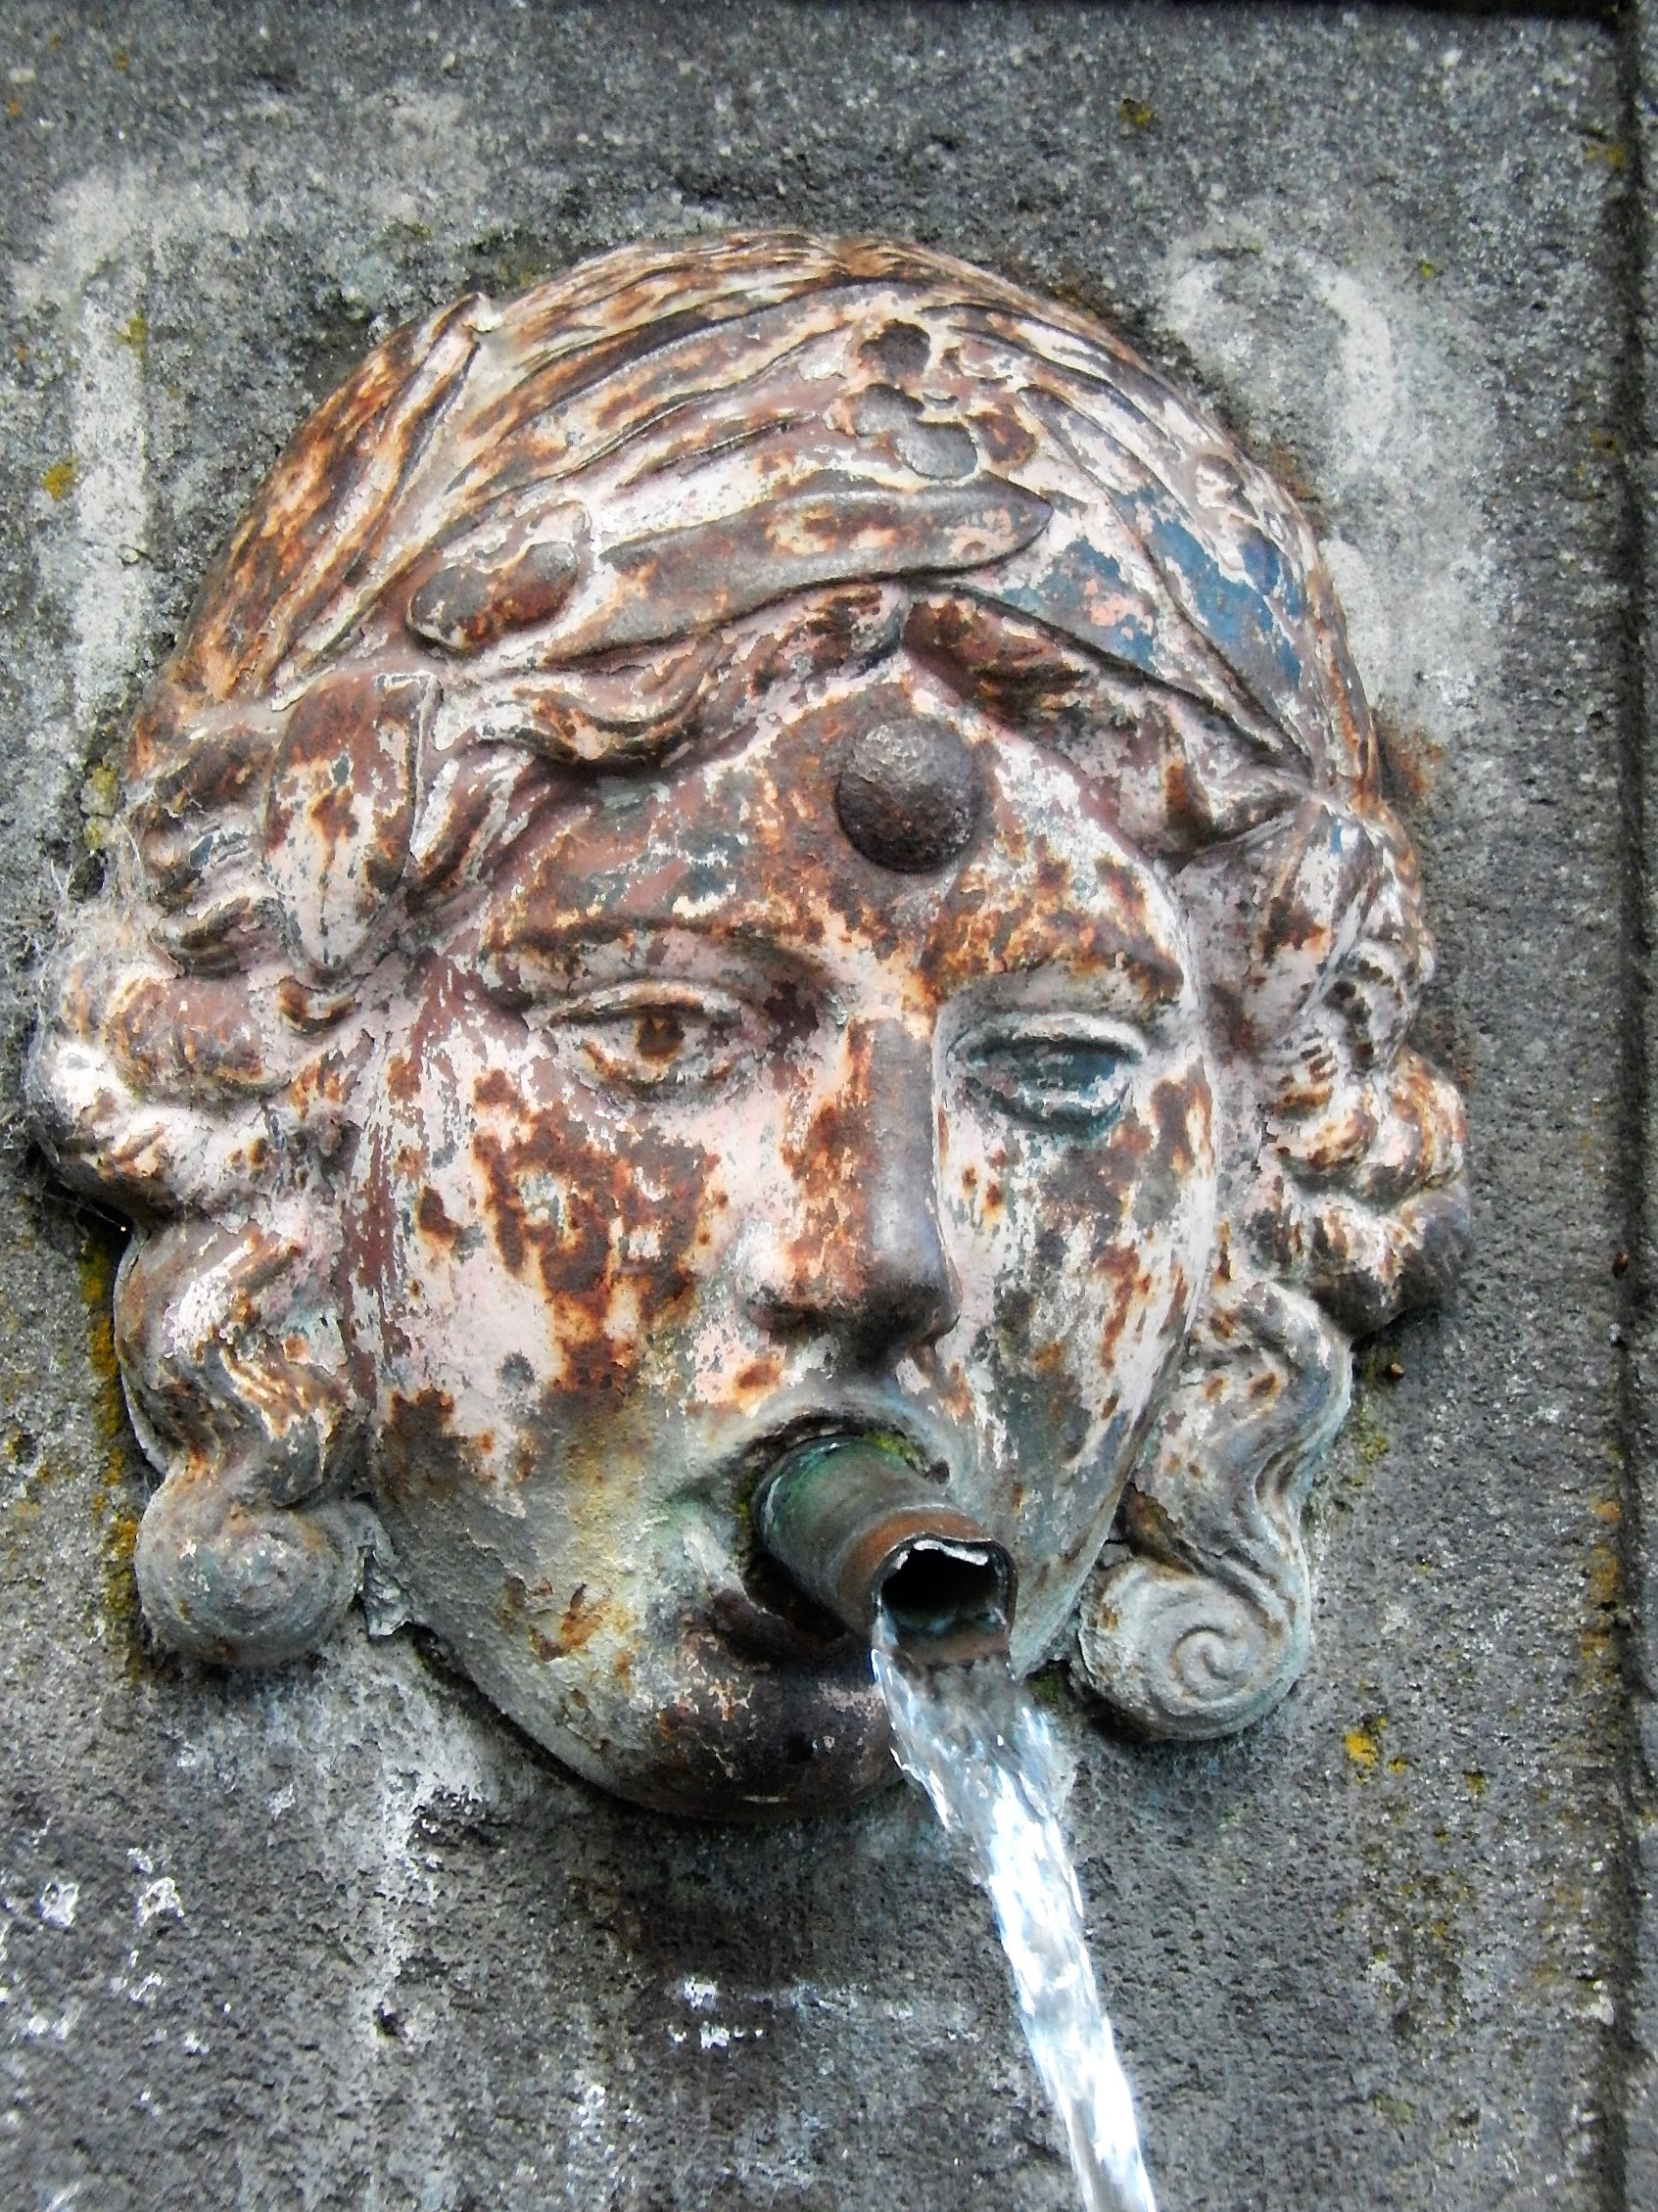
monument, village, france, statue, sculpture, art, head, fountain, carving, relief, stone carving, stone fountain, ancient history